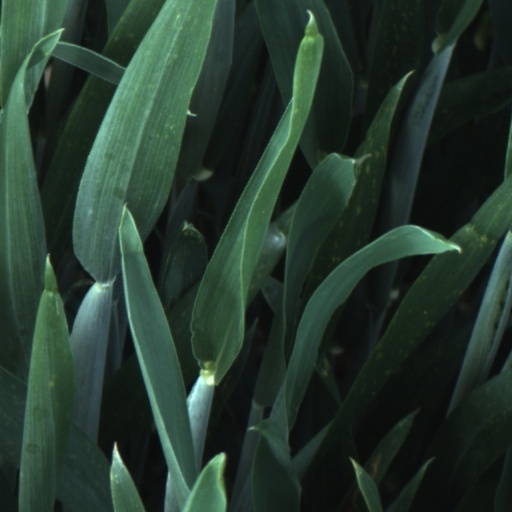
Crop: wheat